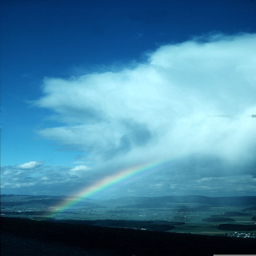
stuff in the - colors